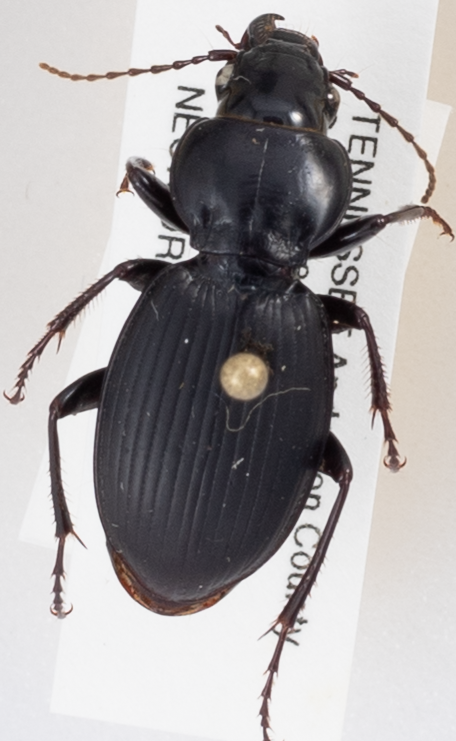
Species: Cyclotrachelus sodalis sodalis
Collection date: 2014-08-25
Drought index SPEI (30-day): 0.438
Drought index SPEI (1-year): -0.32
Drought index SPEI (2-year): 0.54